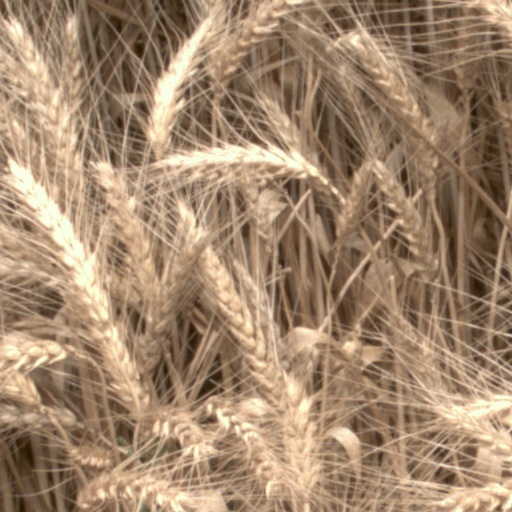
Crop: wheat